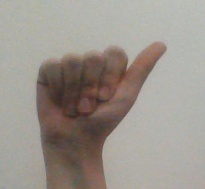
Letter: dhad